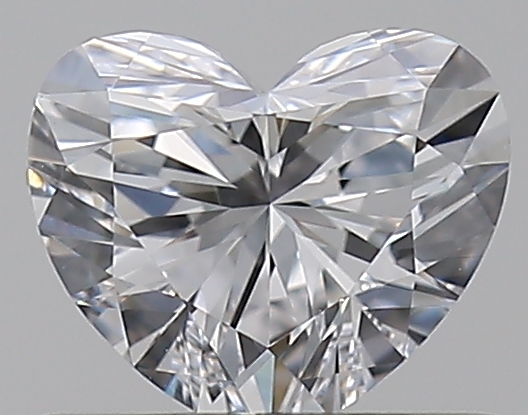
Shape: heart
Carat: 0.5
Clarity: VVS2
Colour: D
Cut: EX
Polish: EX
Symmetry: VG
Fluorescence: N
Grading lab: GIA
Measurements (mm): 4.69 x 5.44 x 3.23